America's Army

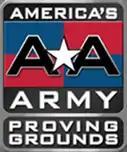

America's Army is a series of first-person shooter video games developed and published by the U.S. Army, intended to inform, educate, and recruit prospective soldiers. Launched in 2002, the game was branded as a strategic communication device designed to allow Americans to virtually explore the Army at their own pace, and allowed them to determine whether becoming a soldier fit their interests and abilities. "America's Army" represents the first large-scale use of game technology by the U.S. government as a platform for strategic communication and recruitment, and the first use of game technology in support of U.S. Army recruiting.